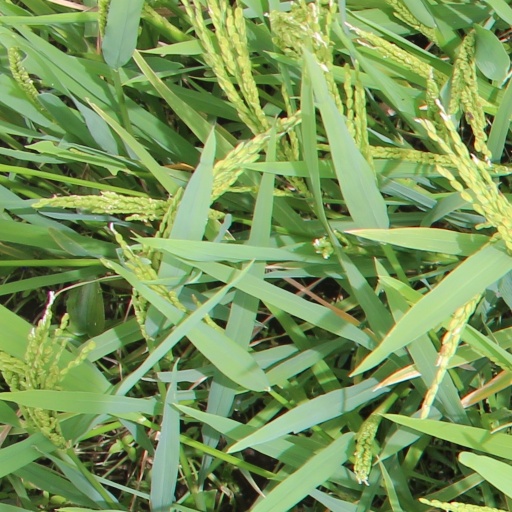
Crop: rice